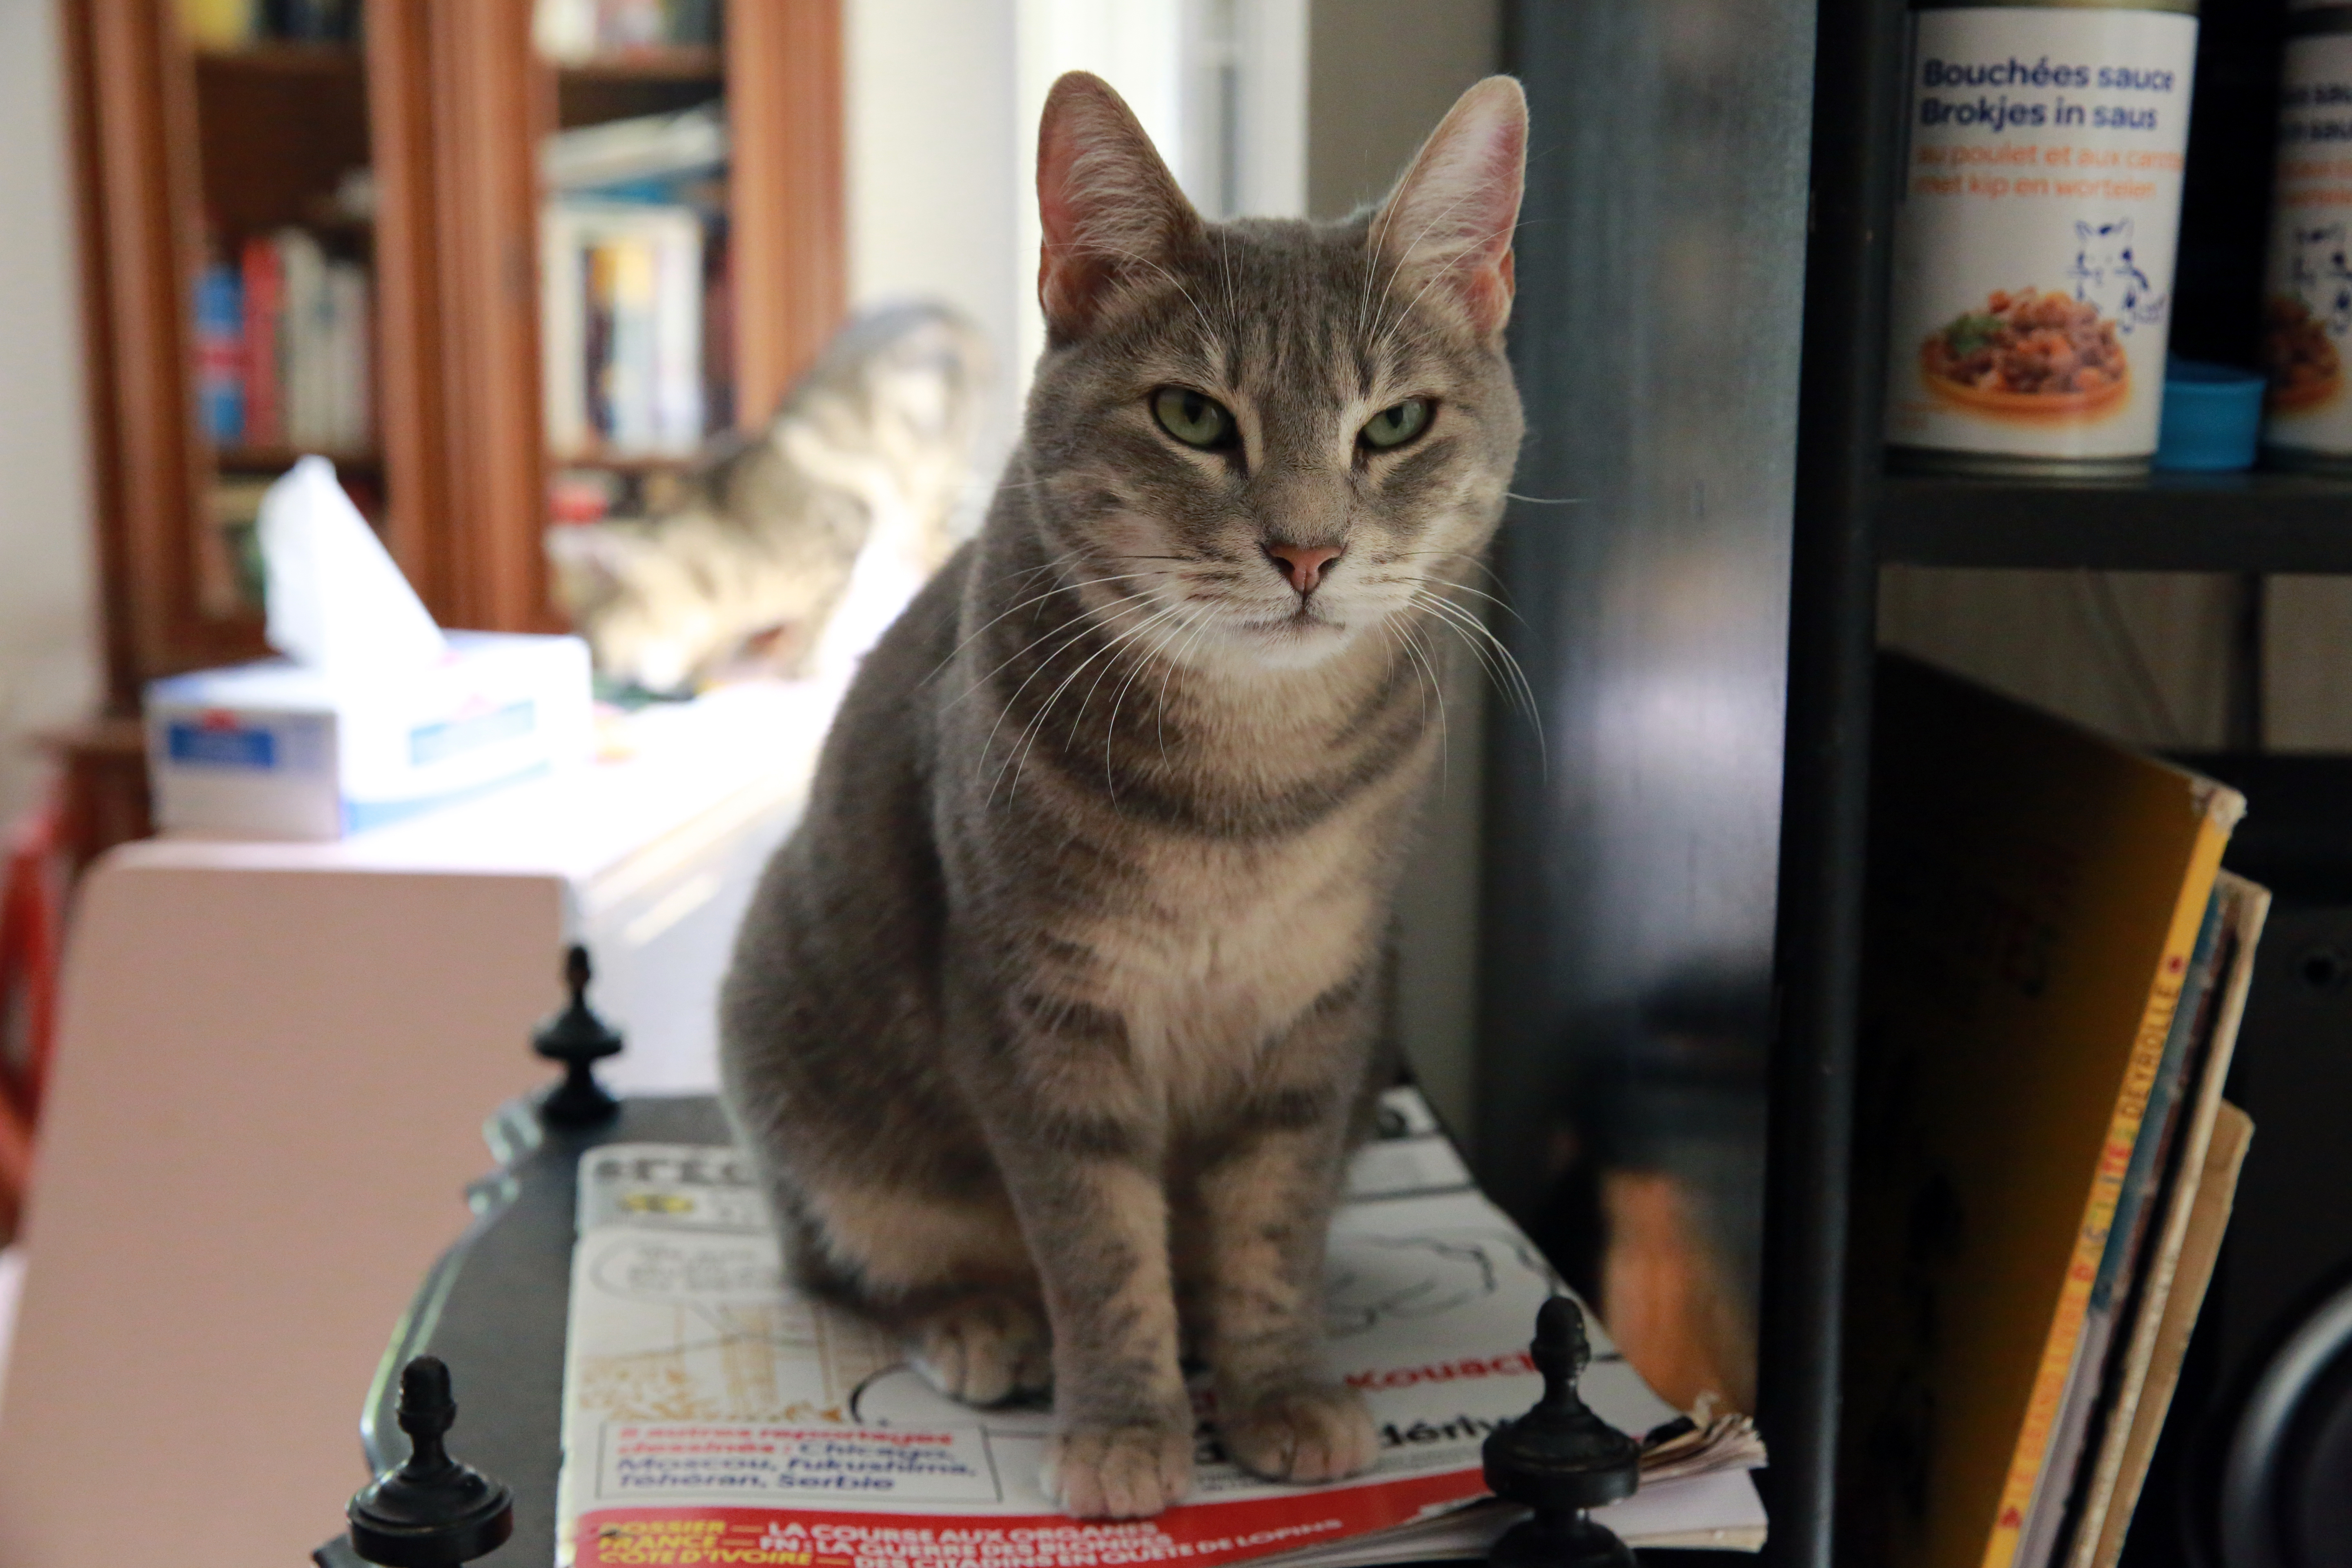
europe, cat, canon, indoor, mammal, pets, whiskers, midi, interieur, vertebrate, animaux, southfrance, sdfrankreich, zuidfrankrijk, languedocroussillon, gard, chattigr, hauskatze, chatsdomestiques, rhnealpes, ardche, sudardche, regard, ruoms, observateur, habitation, housecats, banne, lesvans, saintambroix, perchoir, european shorthair, small to medium sized cats, cat like mammal, domestic short haired cat